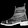
Label: Ankle boot